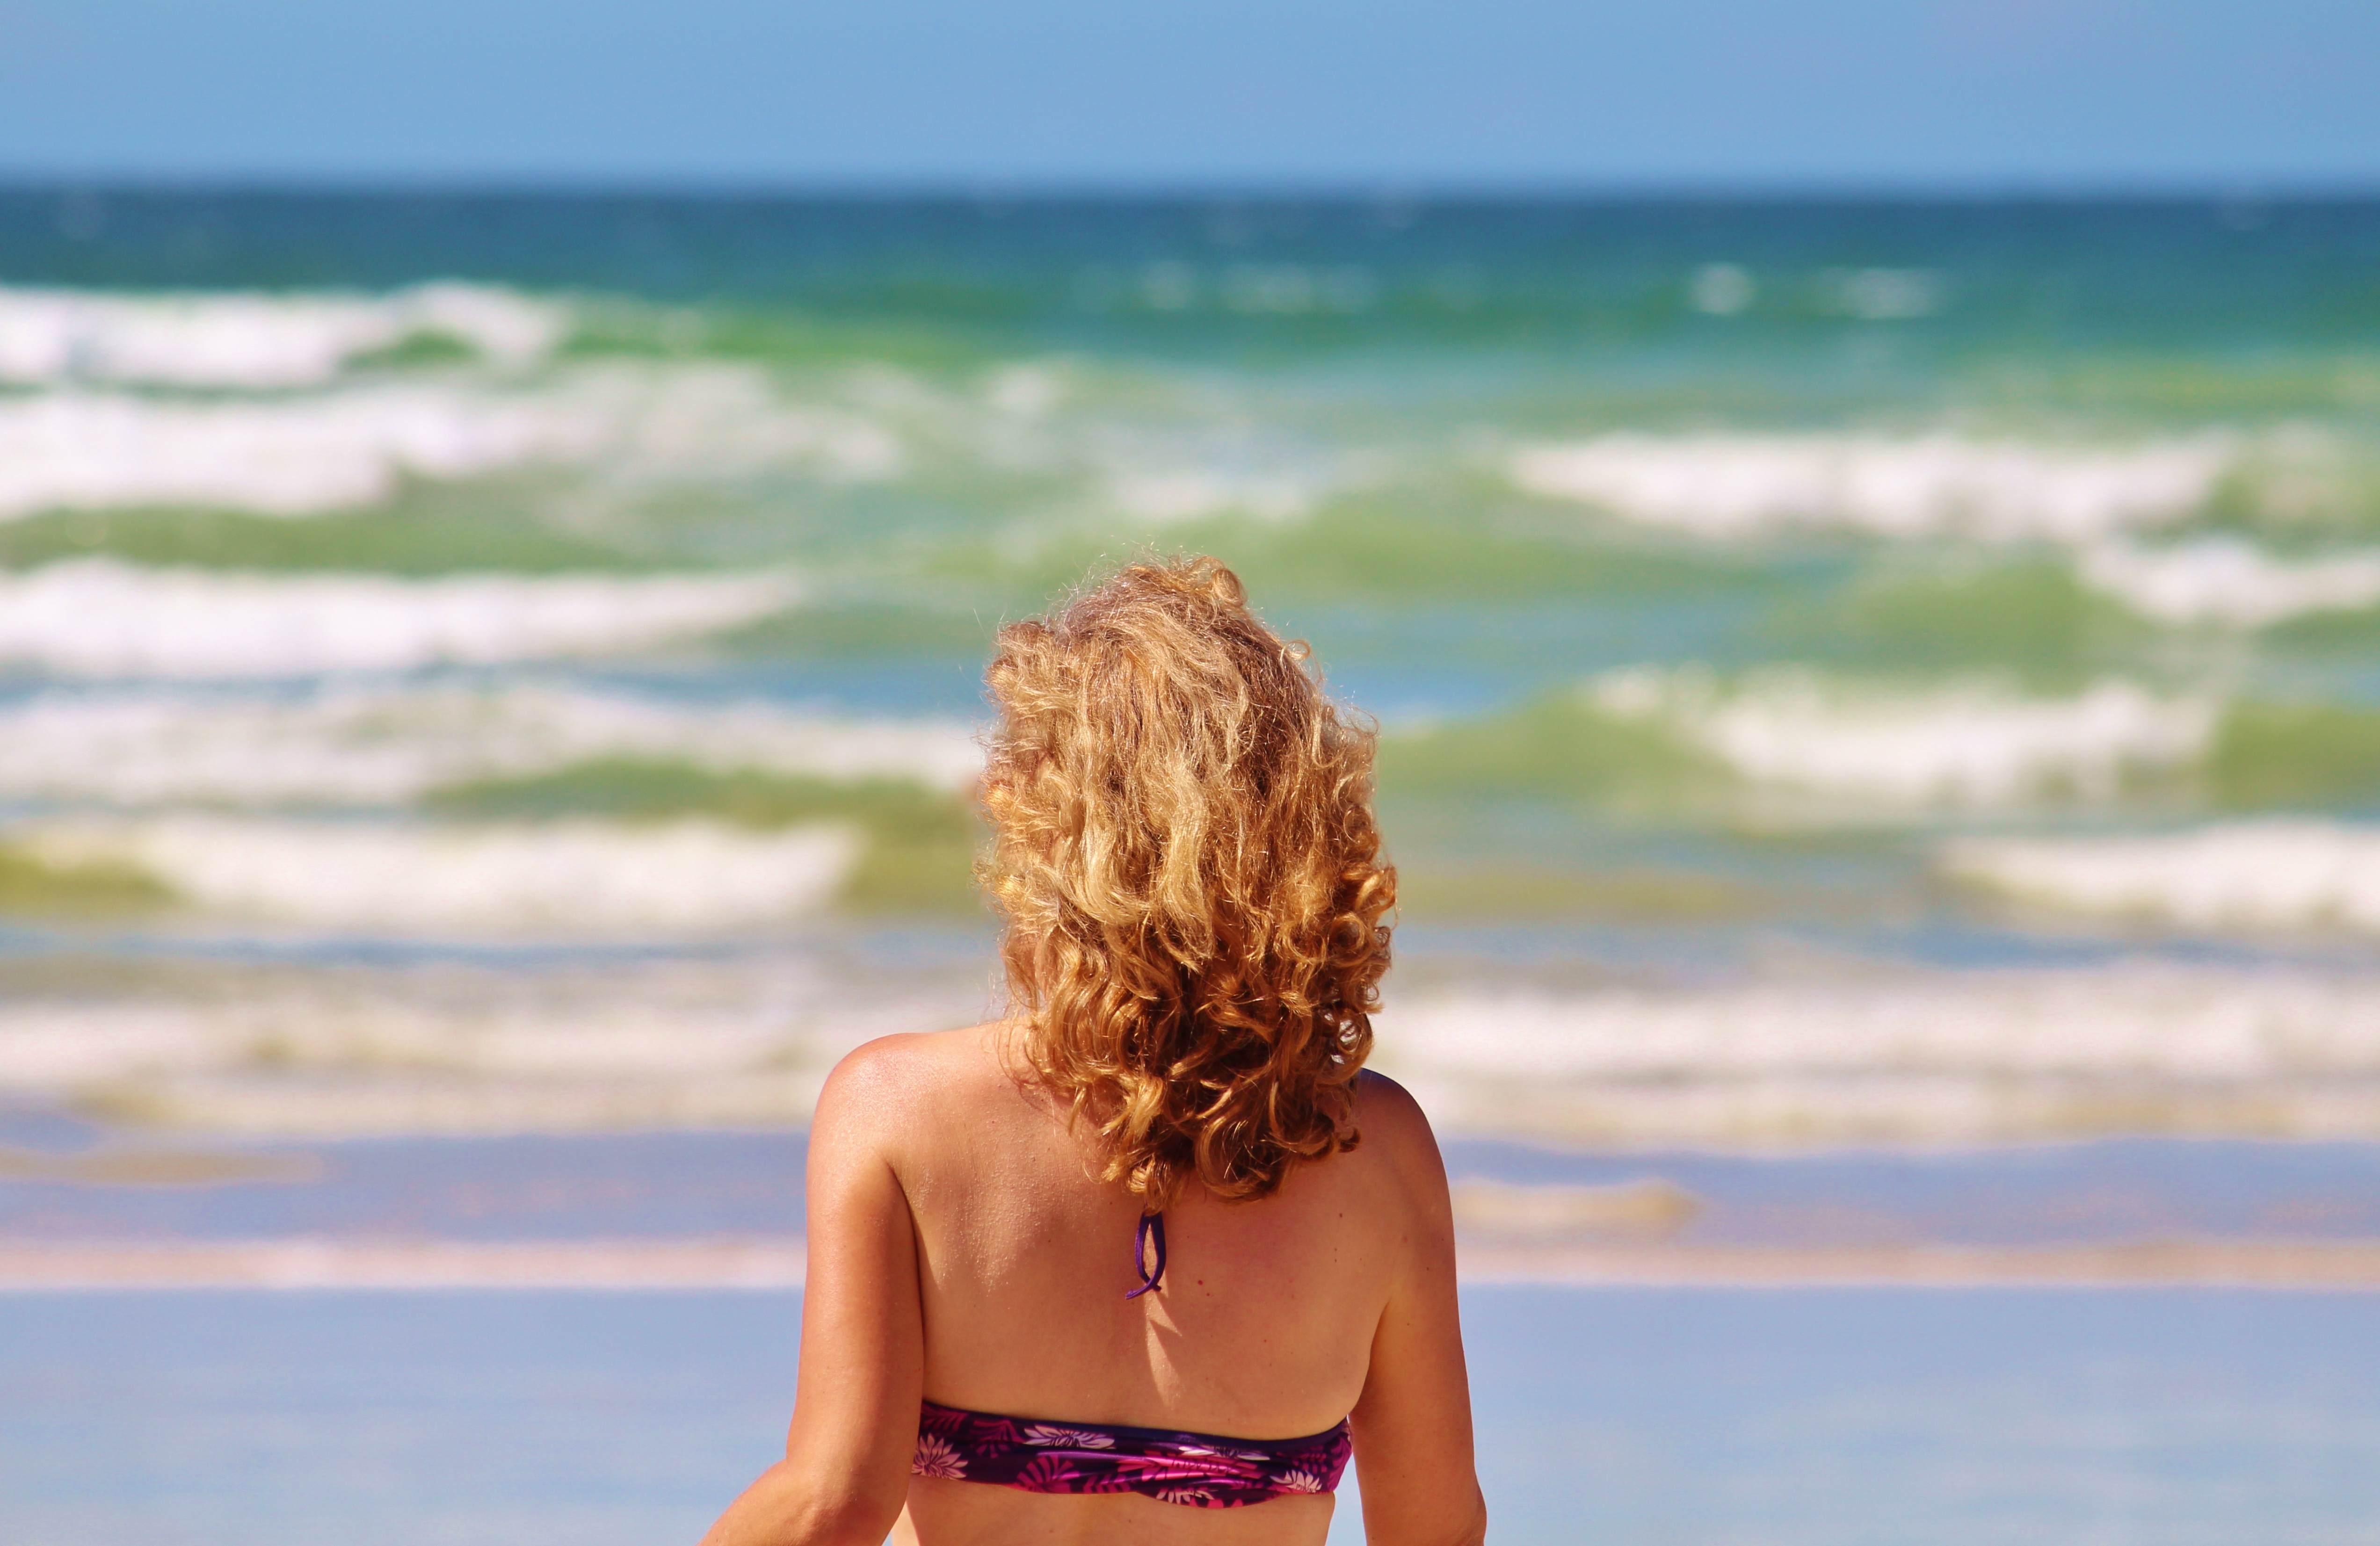
beach, sea, coast, sand, ocean, girl, woman, shore, vacation, swim, model, clothing, swimwear, beauty, blond, south africa, indian ocean, sun tanning, physical fitness